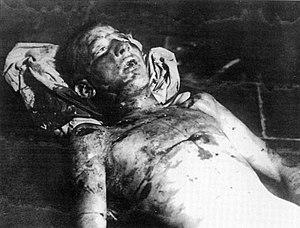
Anteo Zamboni est un jeune antifasciste libertaire italien.